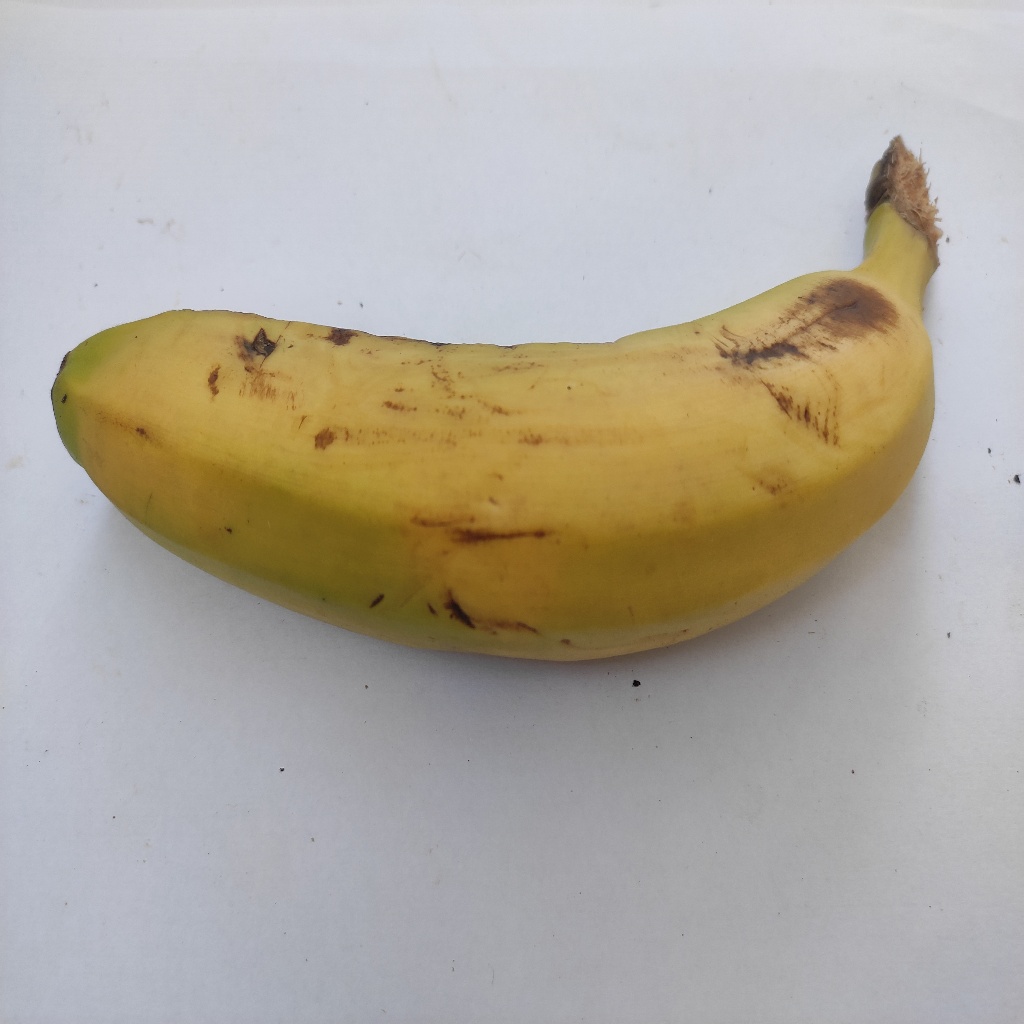
Crop: banana
Quality class: Class_A